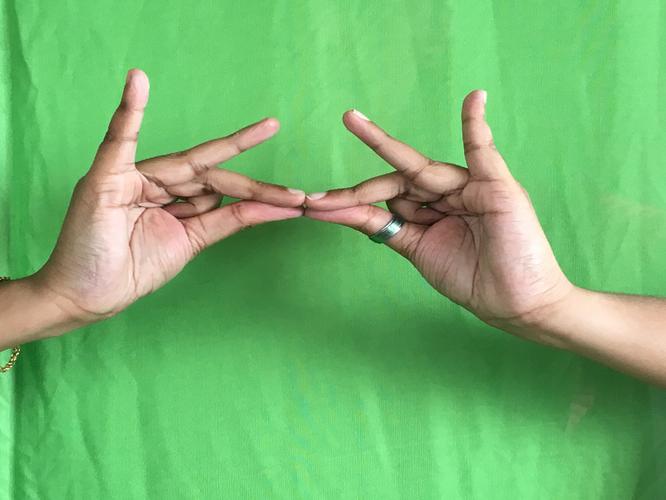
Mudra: Sakata
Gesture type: double_hand